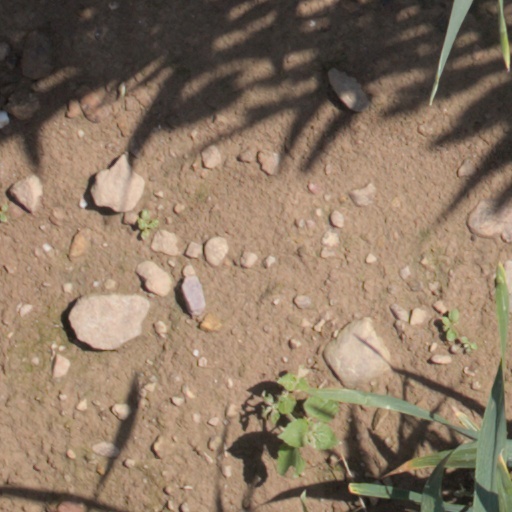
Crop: wheat